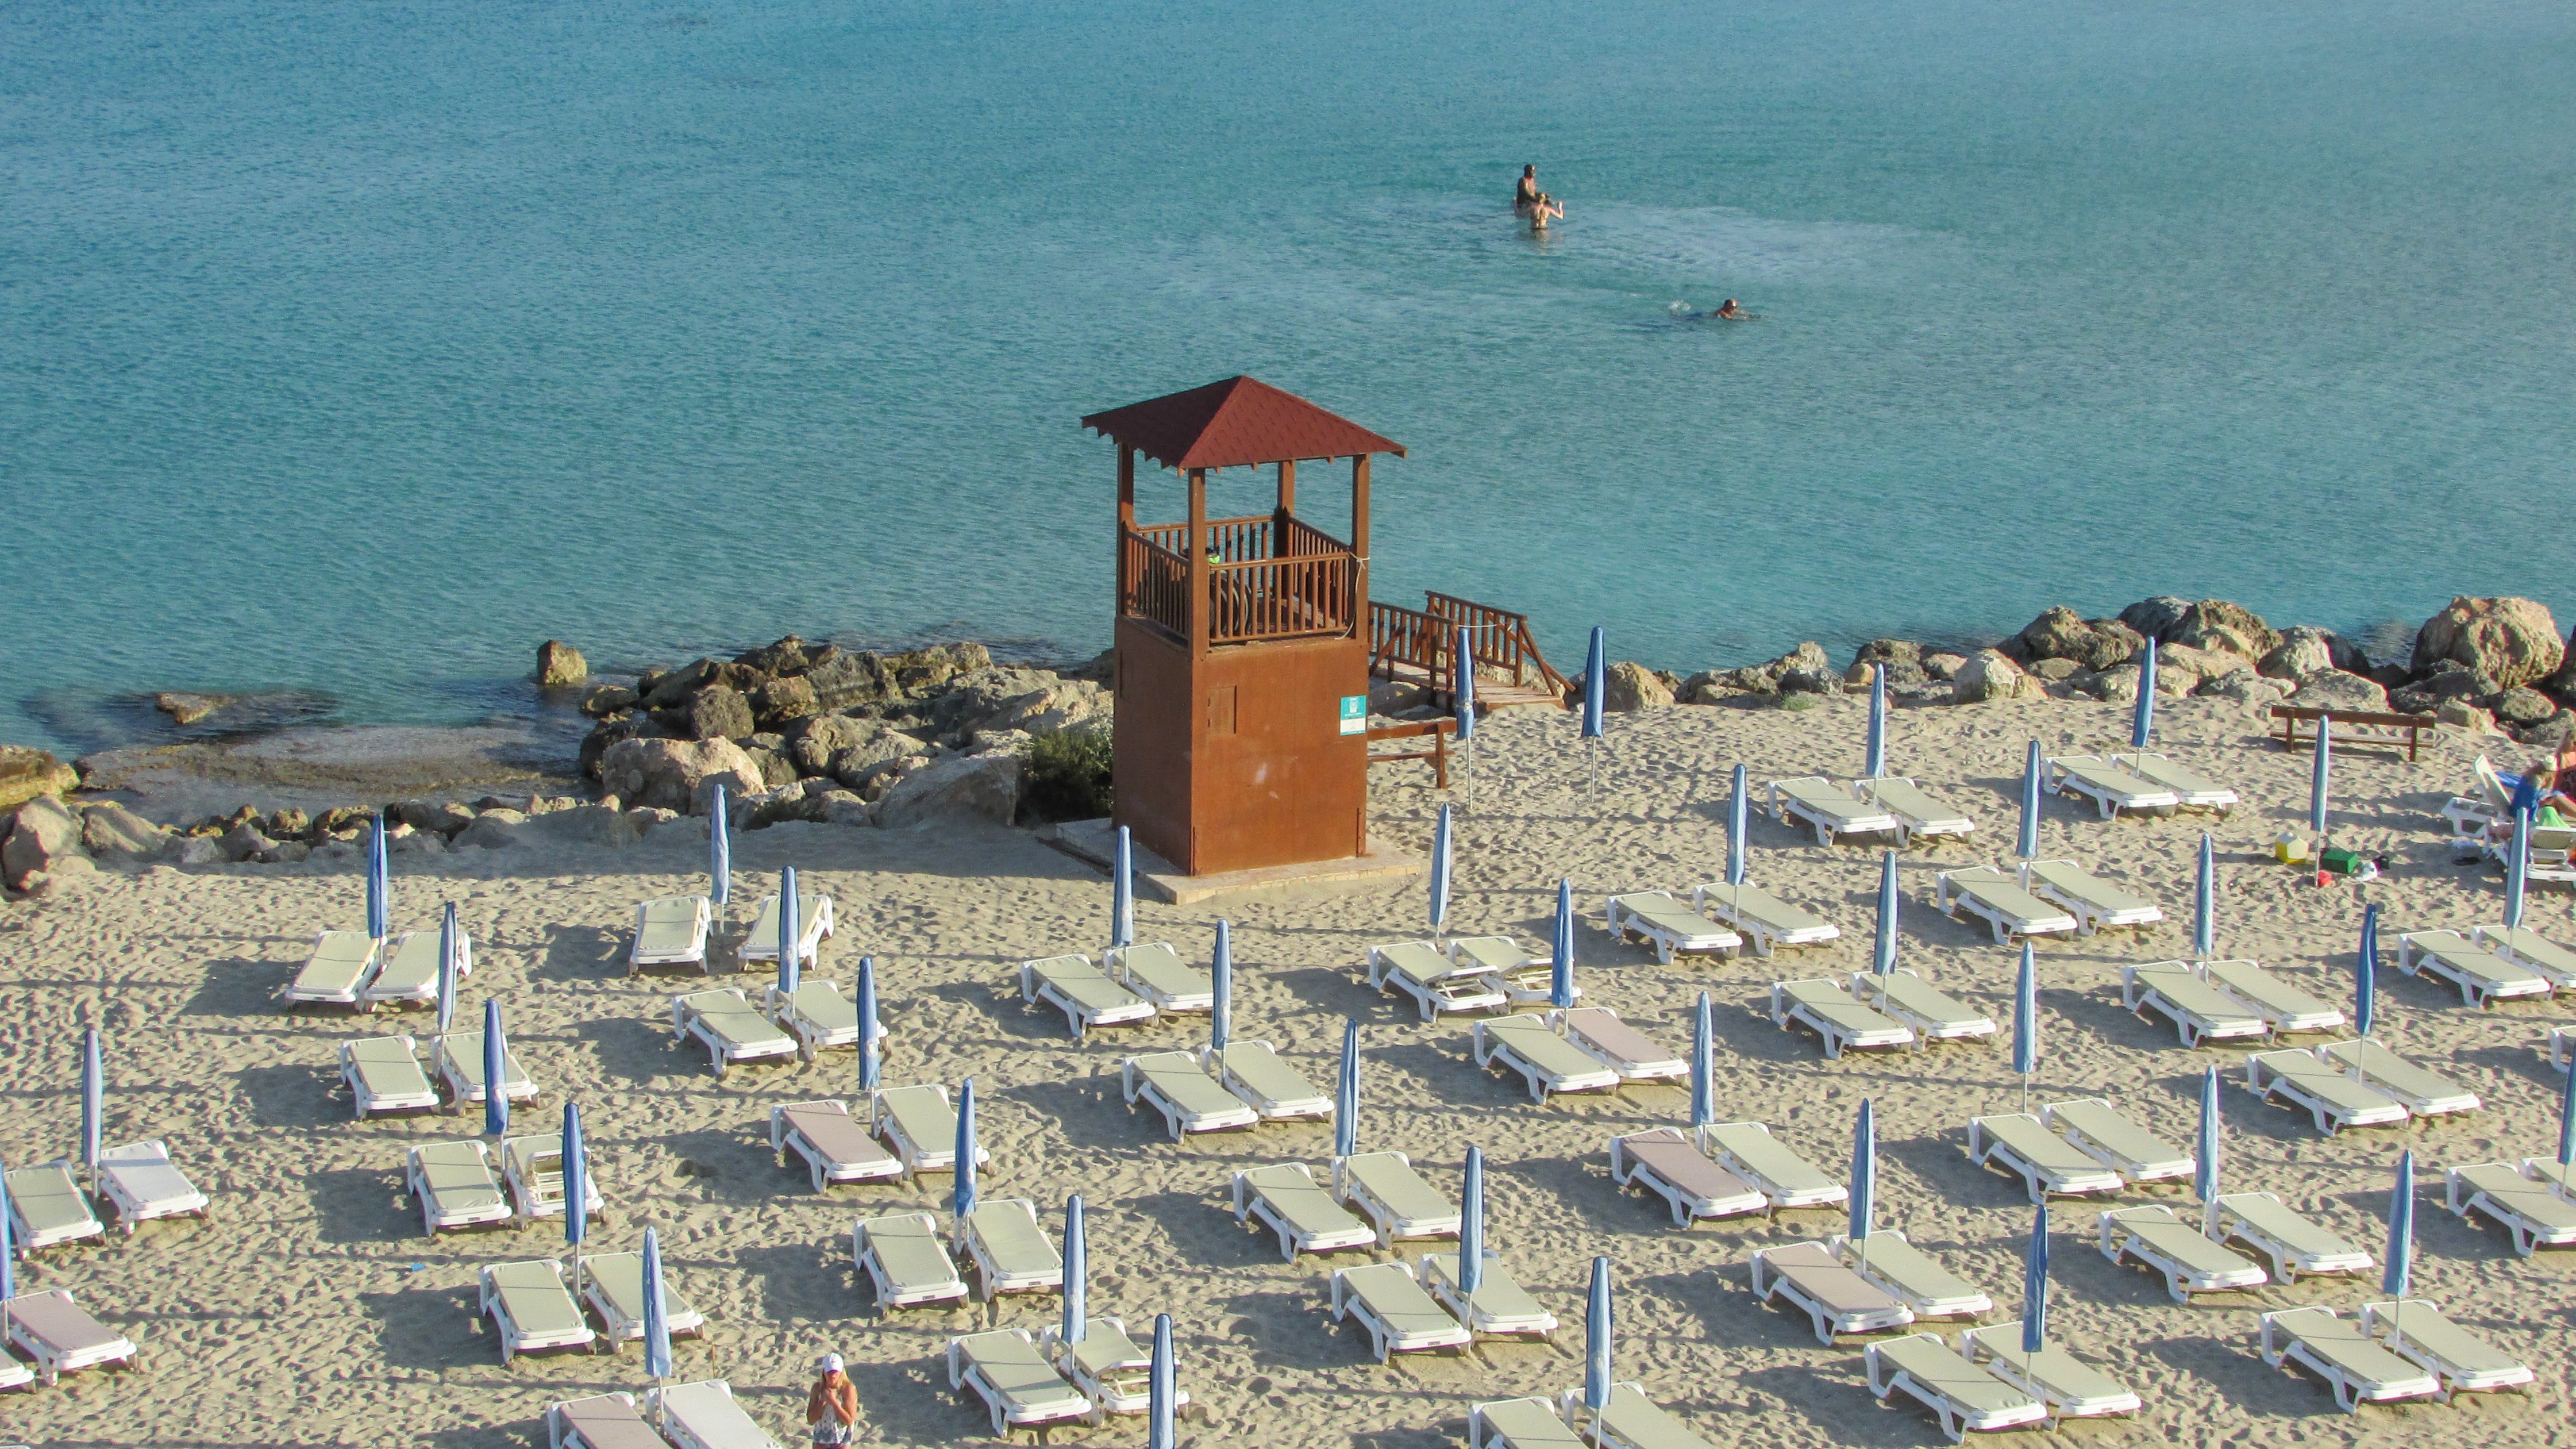
beach, sea, coast, sand, dock, boardwalk, walkway, tower, tourism, terrain, breakwater, vacations, cyprus, cape, aerial photography, konnos bay